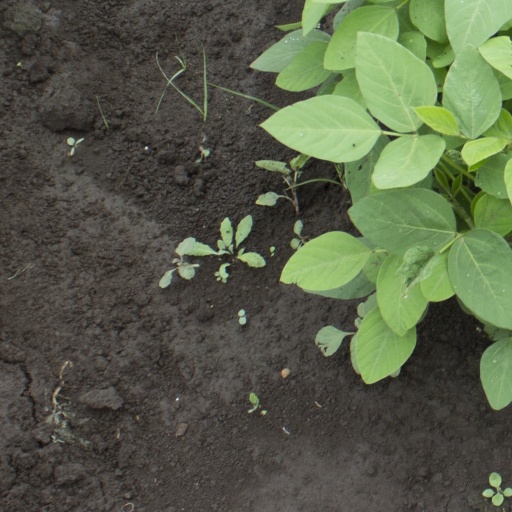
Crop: soybean